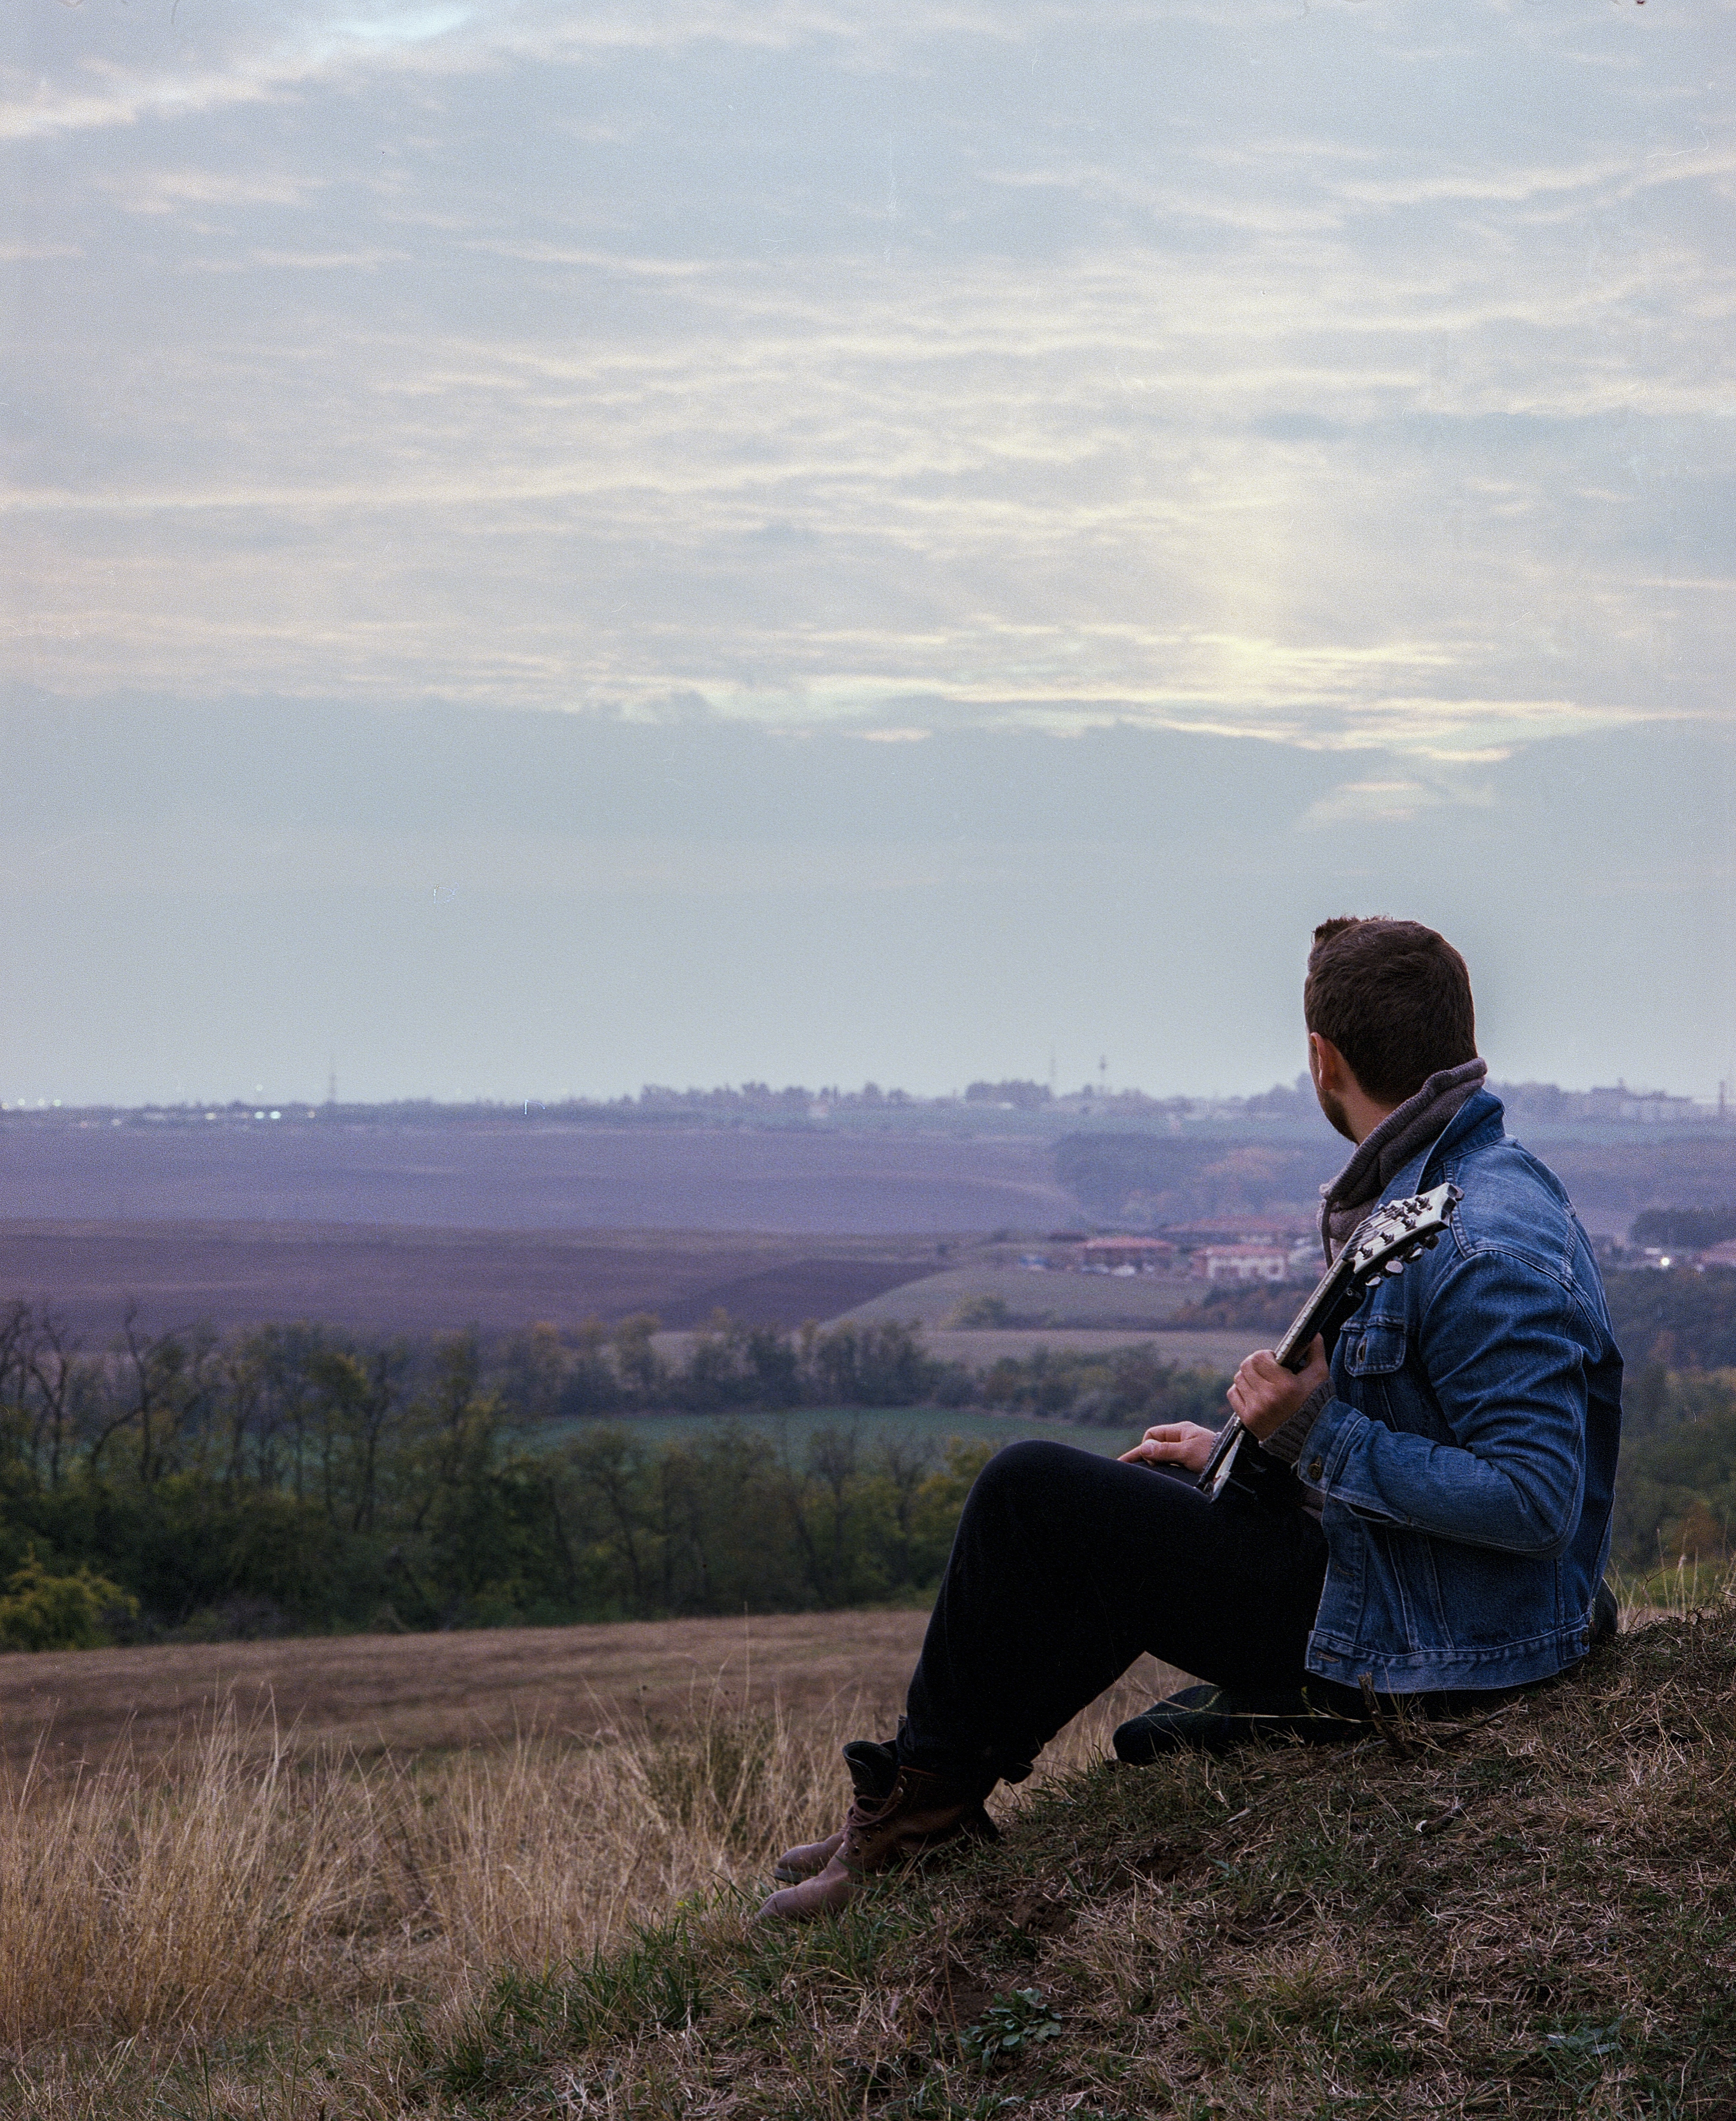
man, nature, outdoor, rock, horizon, person, mountain, music, people, morning, hill, guitar, male, guy, young, instrument, fashion, playing, musician, lifestyle, leisure, acoustic, caucasian, happy, happiness, musical, performance, sound, guitarist, handsome, casual, attractive, adult, rural area, young man, atmospheric phenomenon